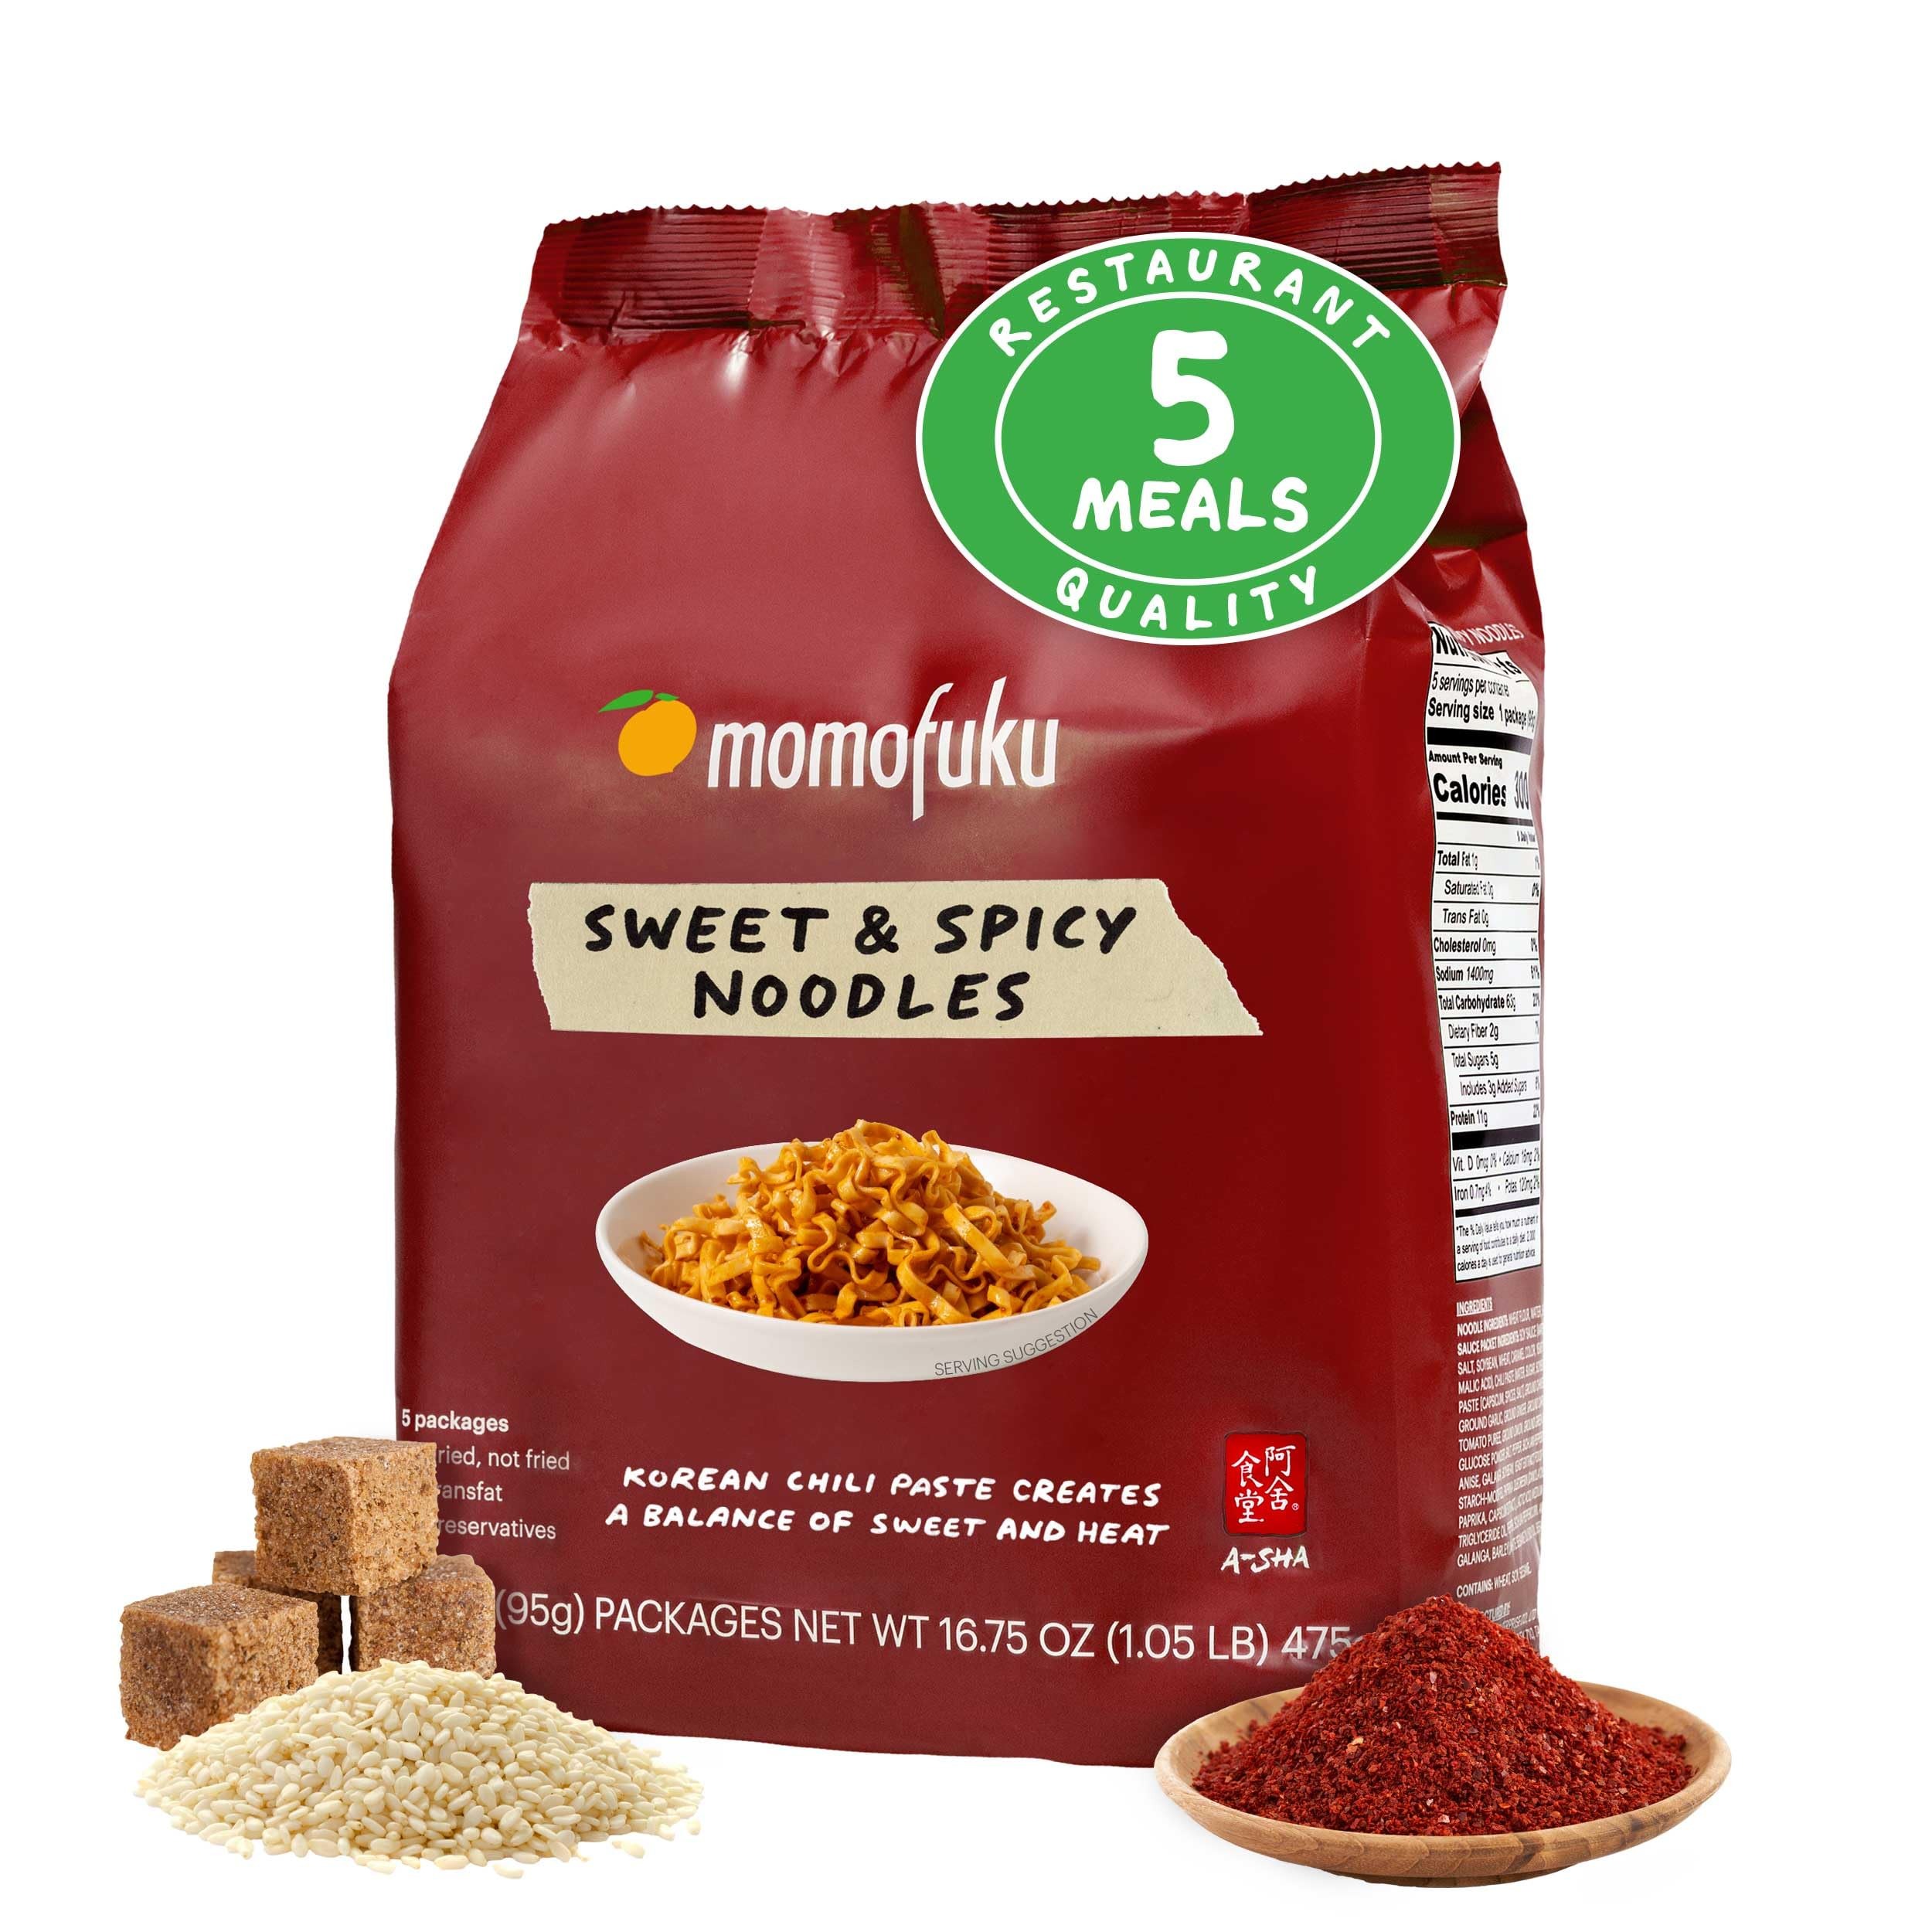
Item Name: Momofuku Sweet & Spicy Ramen Noodles by David Chang, 5 Count (Pack of 1) Air-Dried Vegan Instant Noodles with Sauce
Bullet Point 1: NEXT-GEN NOODLES | Momofuku Noodles from David Chang are made from simple, wholesome ingredients. Each pack contains 5 individually wrapped servings of our flavor Spicy Soy, totaling to 5 meals
Bullet Point 2: BETTER FOR YOU | Our noodles are different from instant ramen. They’re air-dried, never fried. The result: 25% fewer calories than the leading brand, 11g of protein, no cholesterol, no trans fat and no added MSG
Bullet Point 3: NUTRITIOUS, MEET DELICIOUS | Our chef-developed flavors come from ingredients like soy sauce, chili paste, and sesame oil. They create the perfect balance of savory, spicy, and tingly flavors for easy and delicious meals.
Bullet Point 4: ONLY THE GOOD STUFF | Our noodles are vegan and made with ingredients we’re proud to stand behind: finely sifted wheat flour, water and salt. Please note our product does contain Wheat, Soy, and Sesame
Bullet Point 5: BUZZWORTHY | You might know David Chang from Netflix or his cookbook, but our simple ingredient noodles with bold umami flavor have been featured in The New York Times, The Drew Barrymore Show, The TODAY Show and more.
Value: 16.75
Unit: Ounce

Price: 17.94